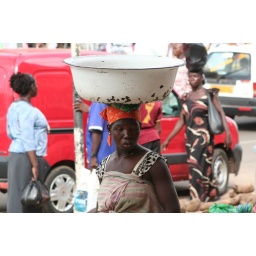
Woman in the street market in Kumasi